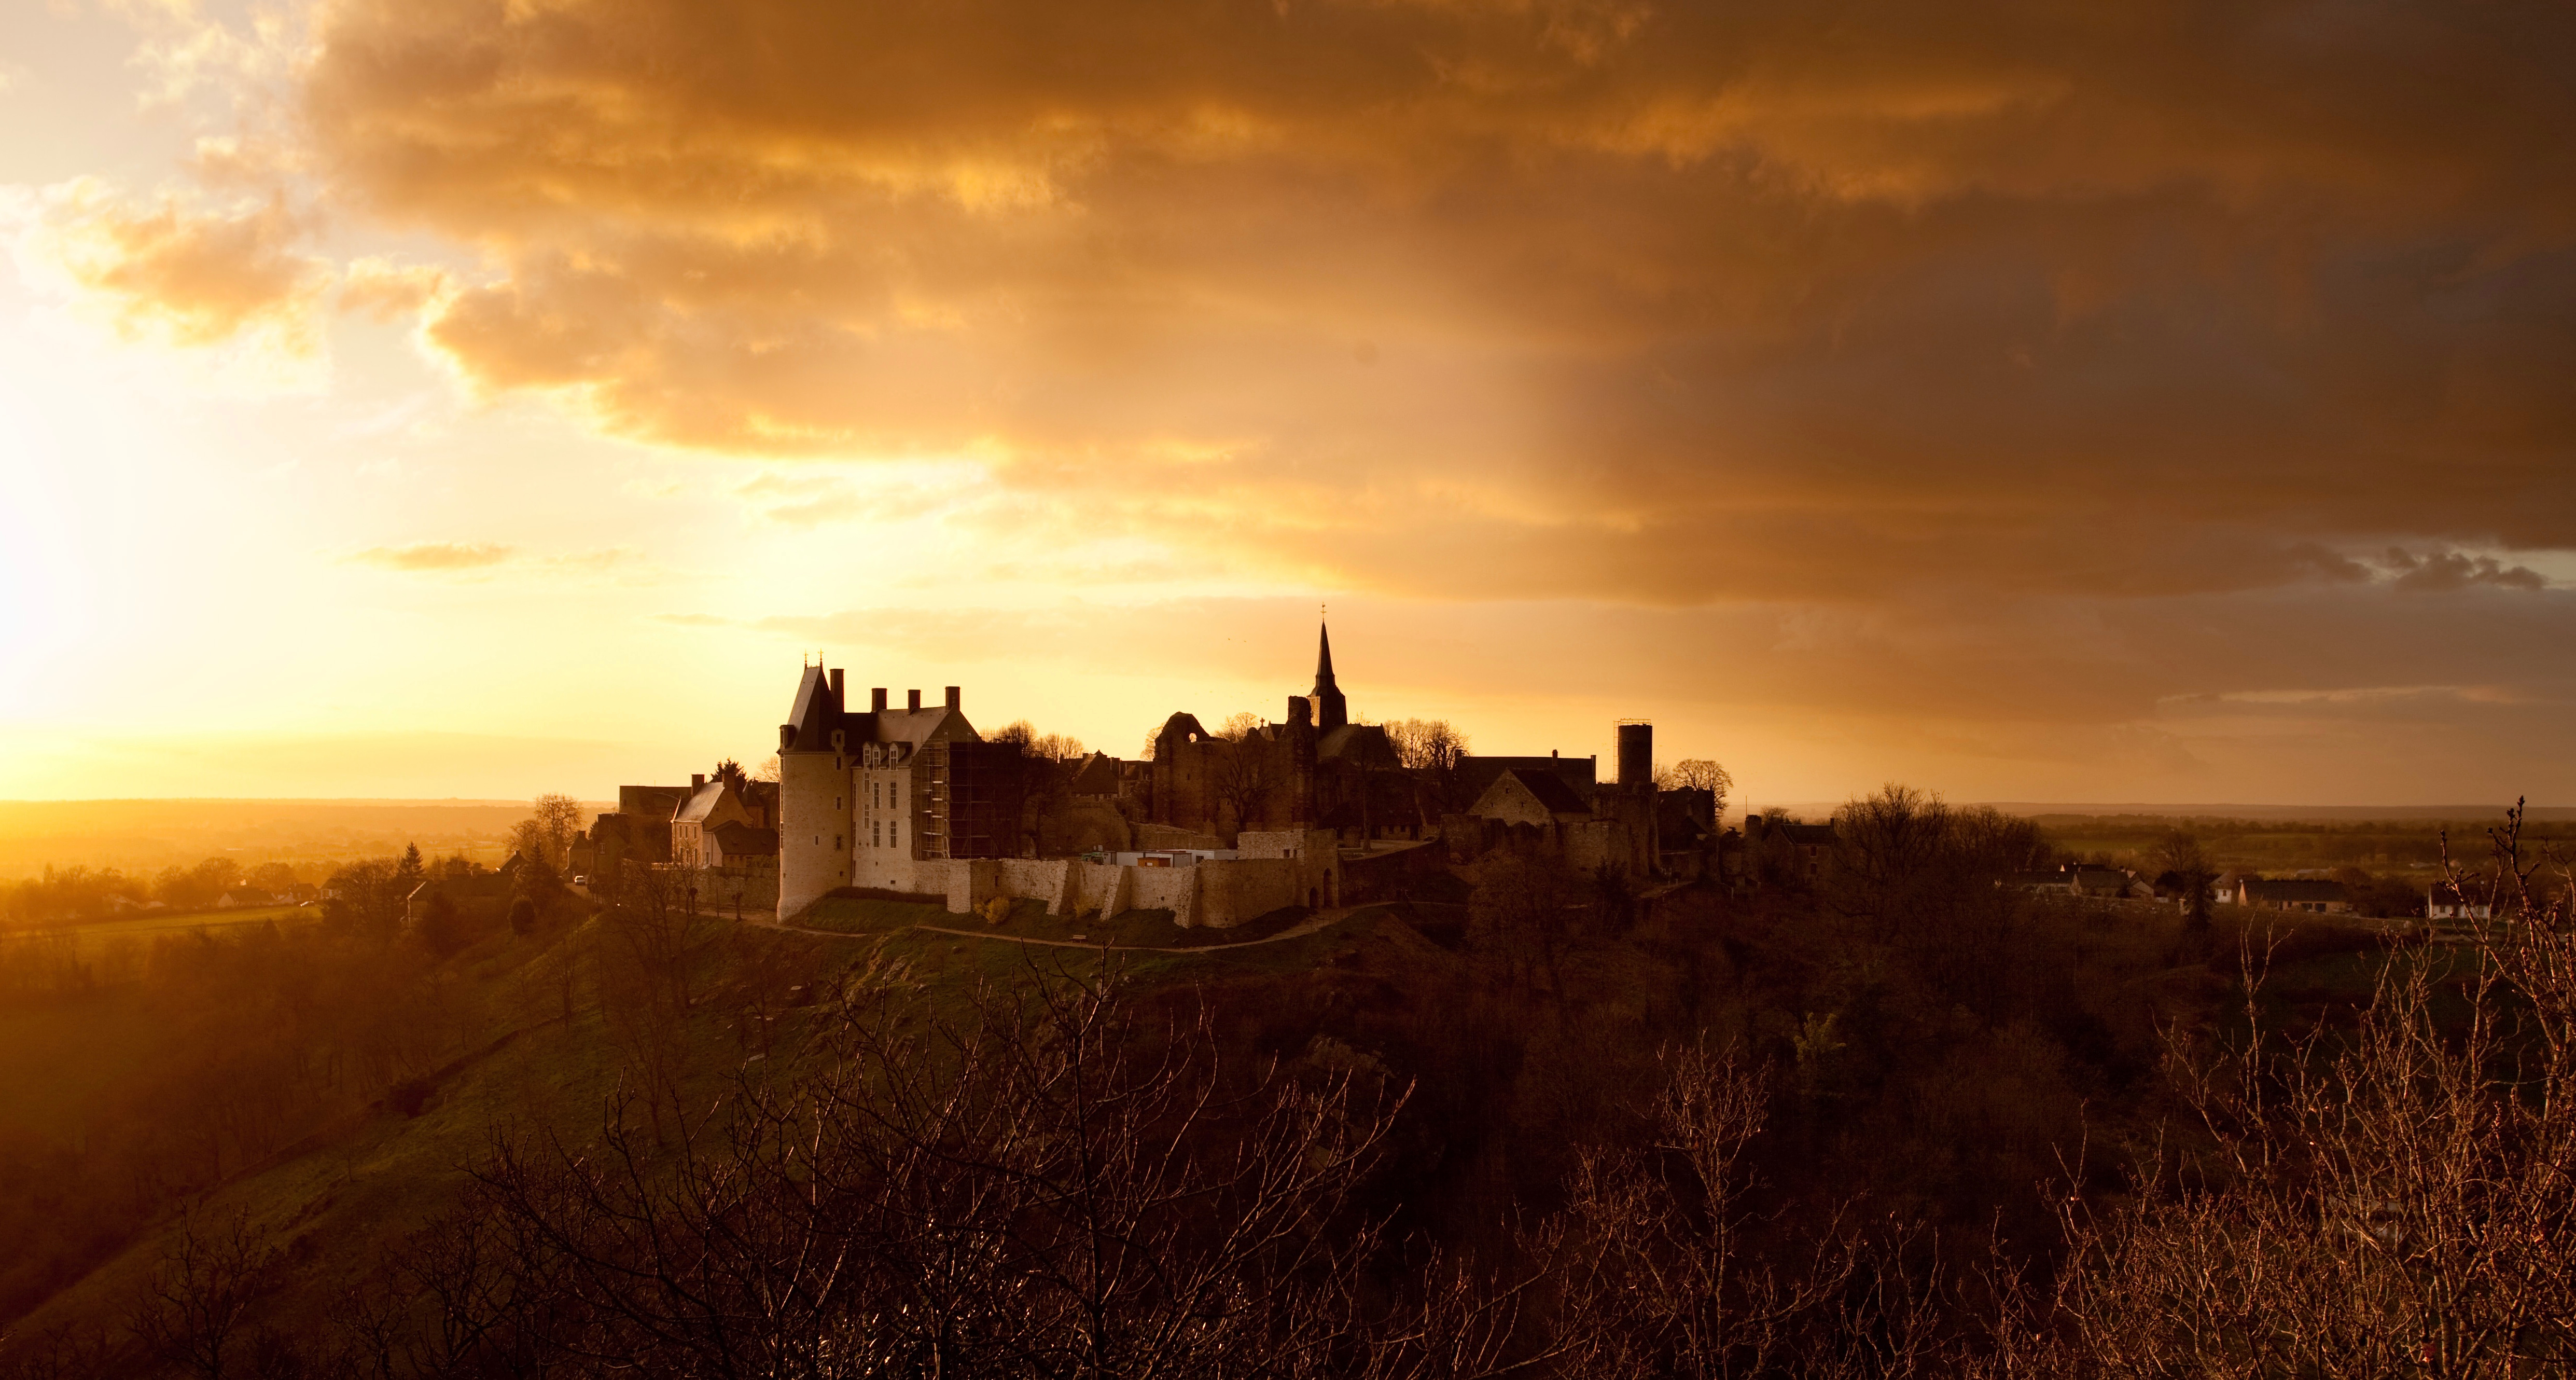
nature, horizon, cloud, architecture, sky, sun, sunrise, sunset, sunlight, morning, hill, dawn, dusk, evening, outdoors, clouds, atmospheric phenomenon